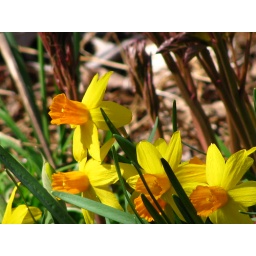
Miniature yellow and orange daffodils in bloom.